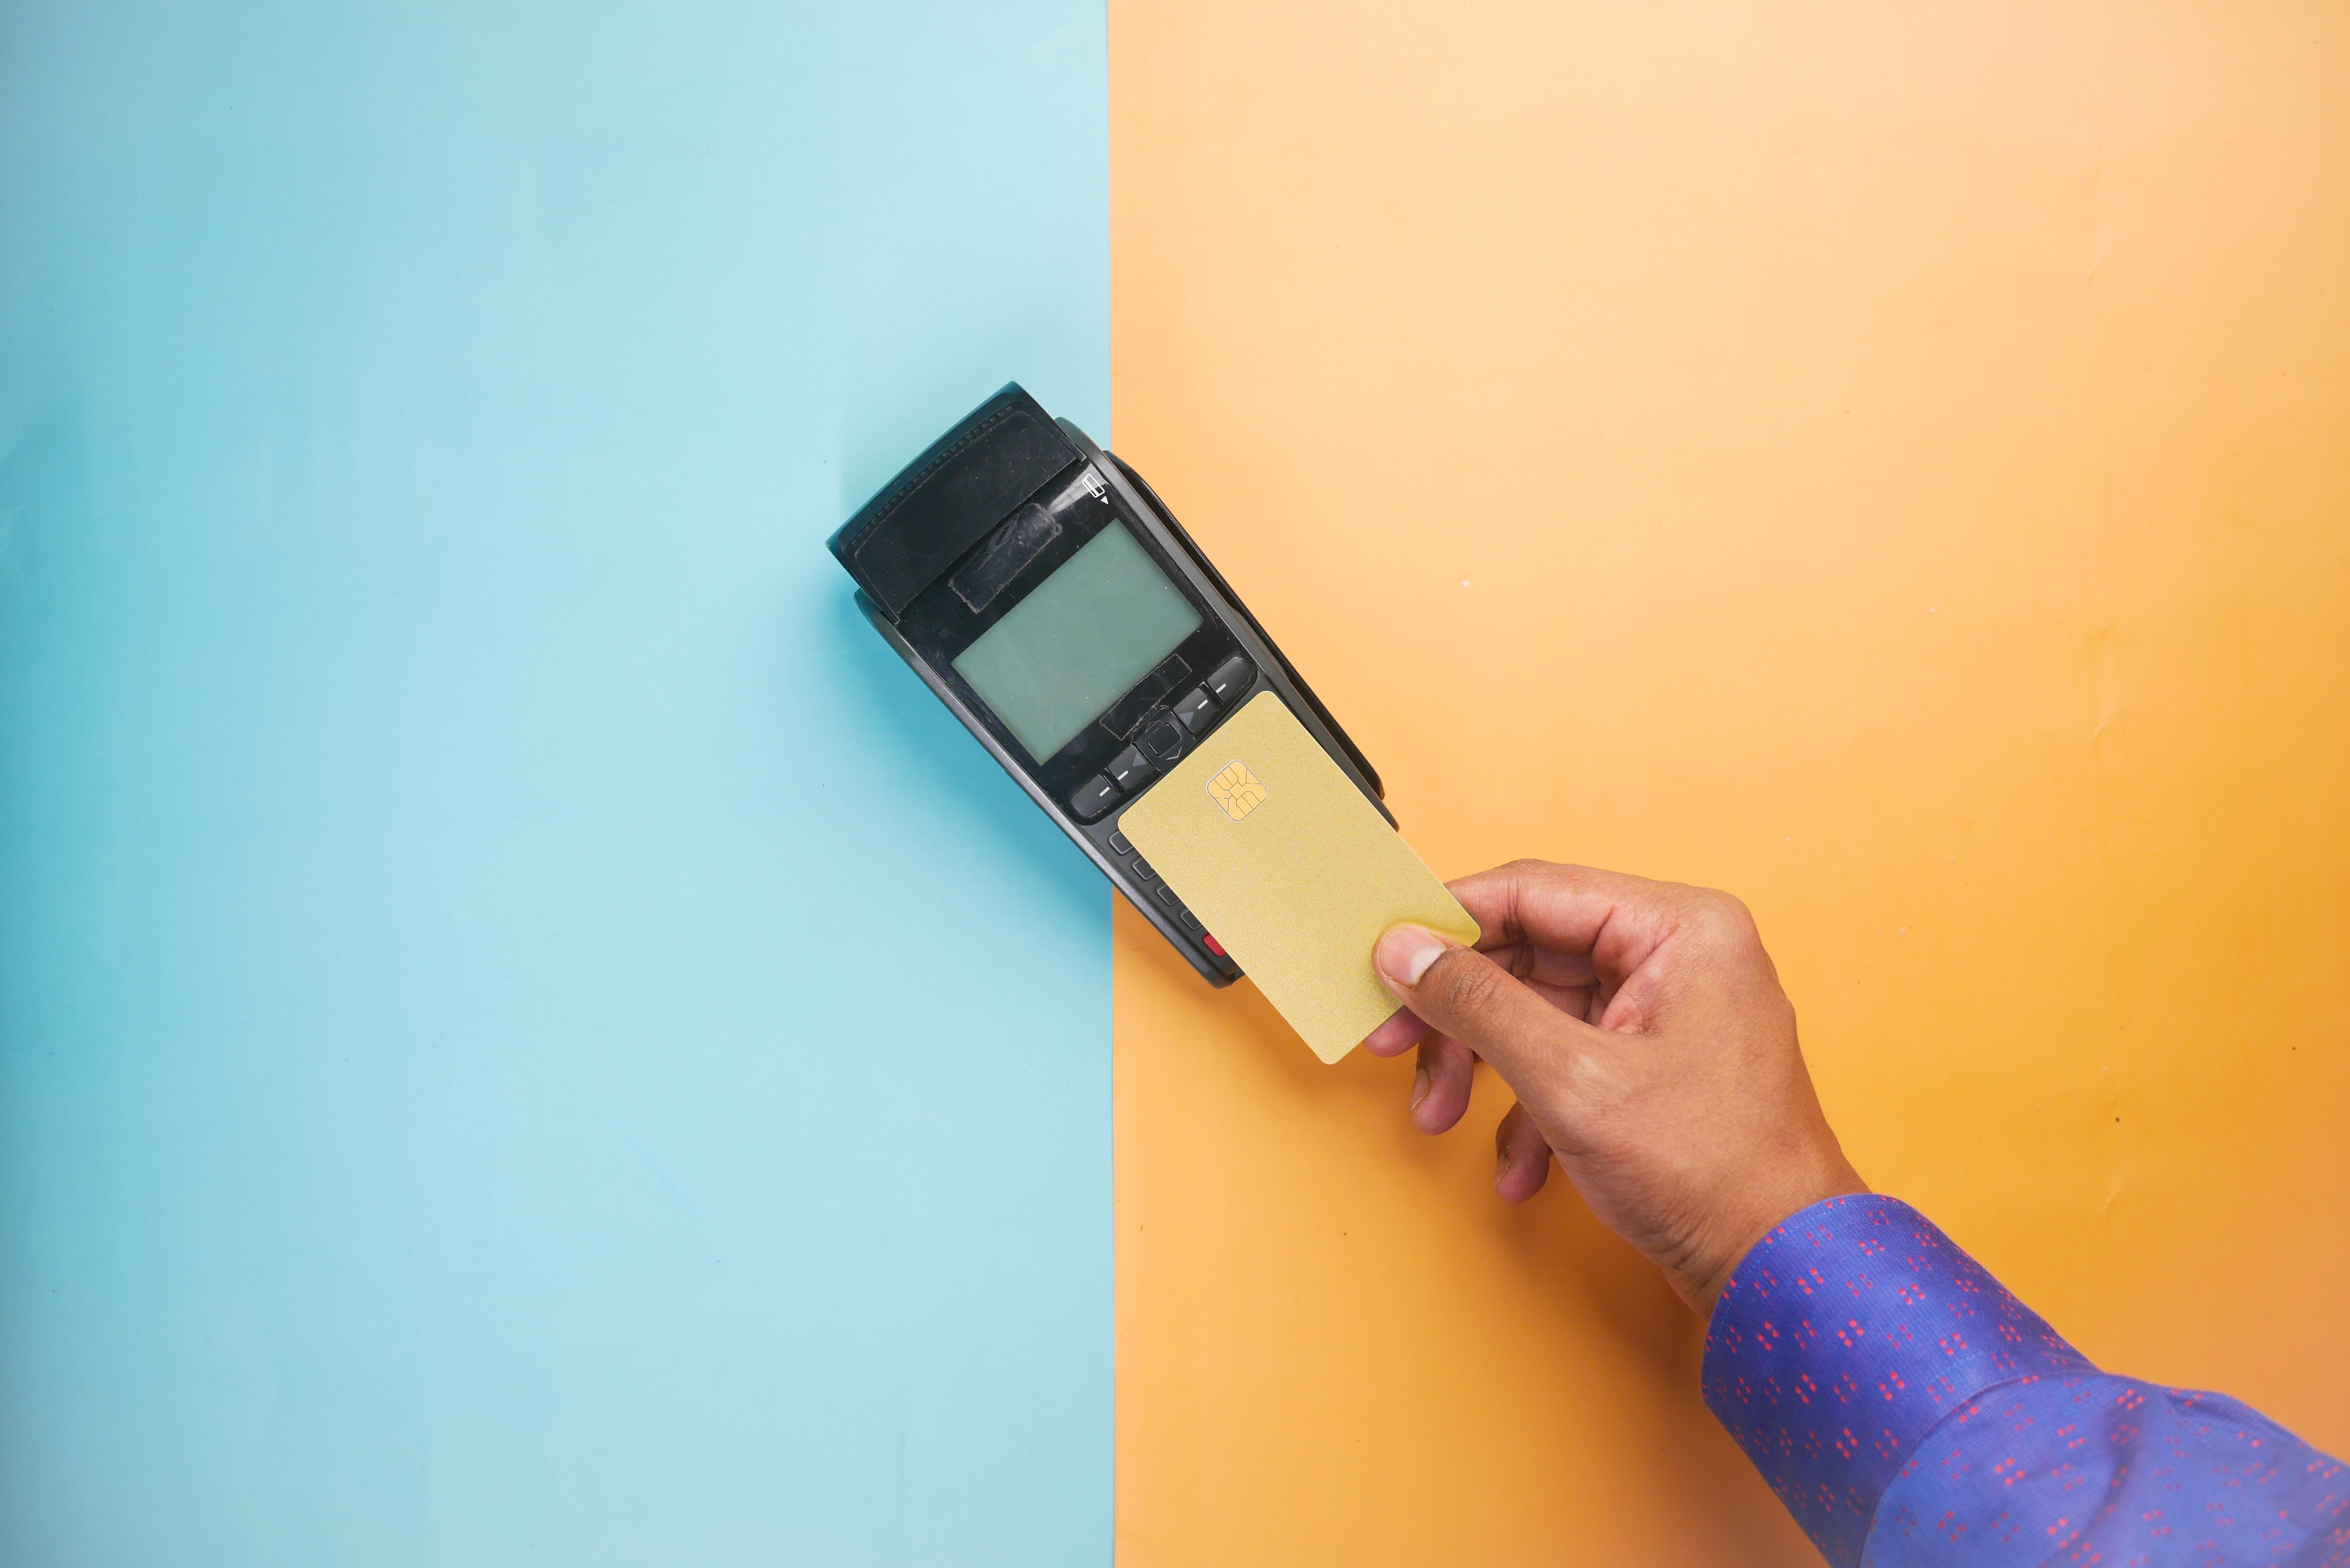
art, gesture, communication device, gadget, finger, mobile phone, portable communications device, audio equipment, mobile device, electric blue, wood, electronic device, wrist, media player, portable media player, smartphone, magenta, display device, rectangle, telephony, fashion accessory, thumb, multimedia, computer data storage, measuring instrument, room